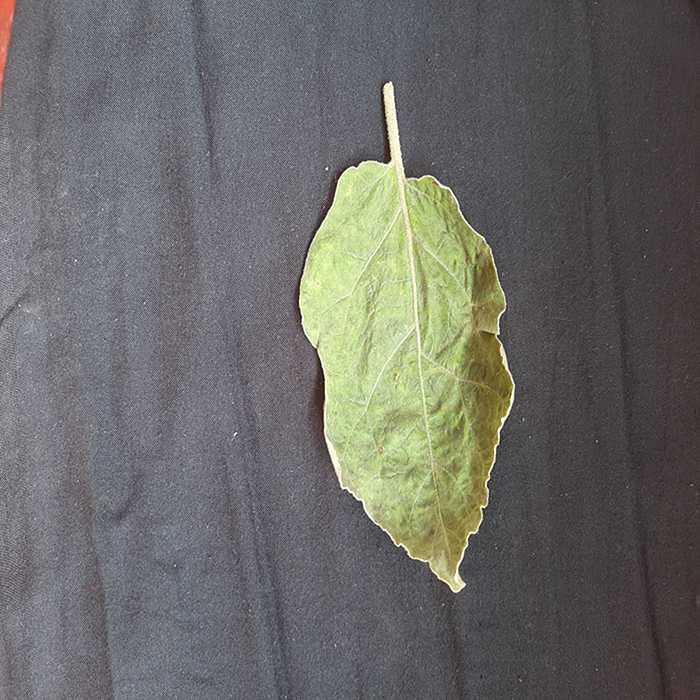
Plant: Eggplant
Label: Eggplant begomovirus